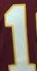
Number: 1